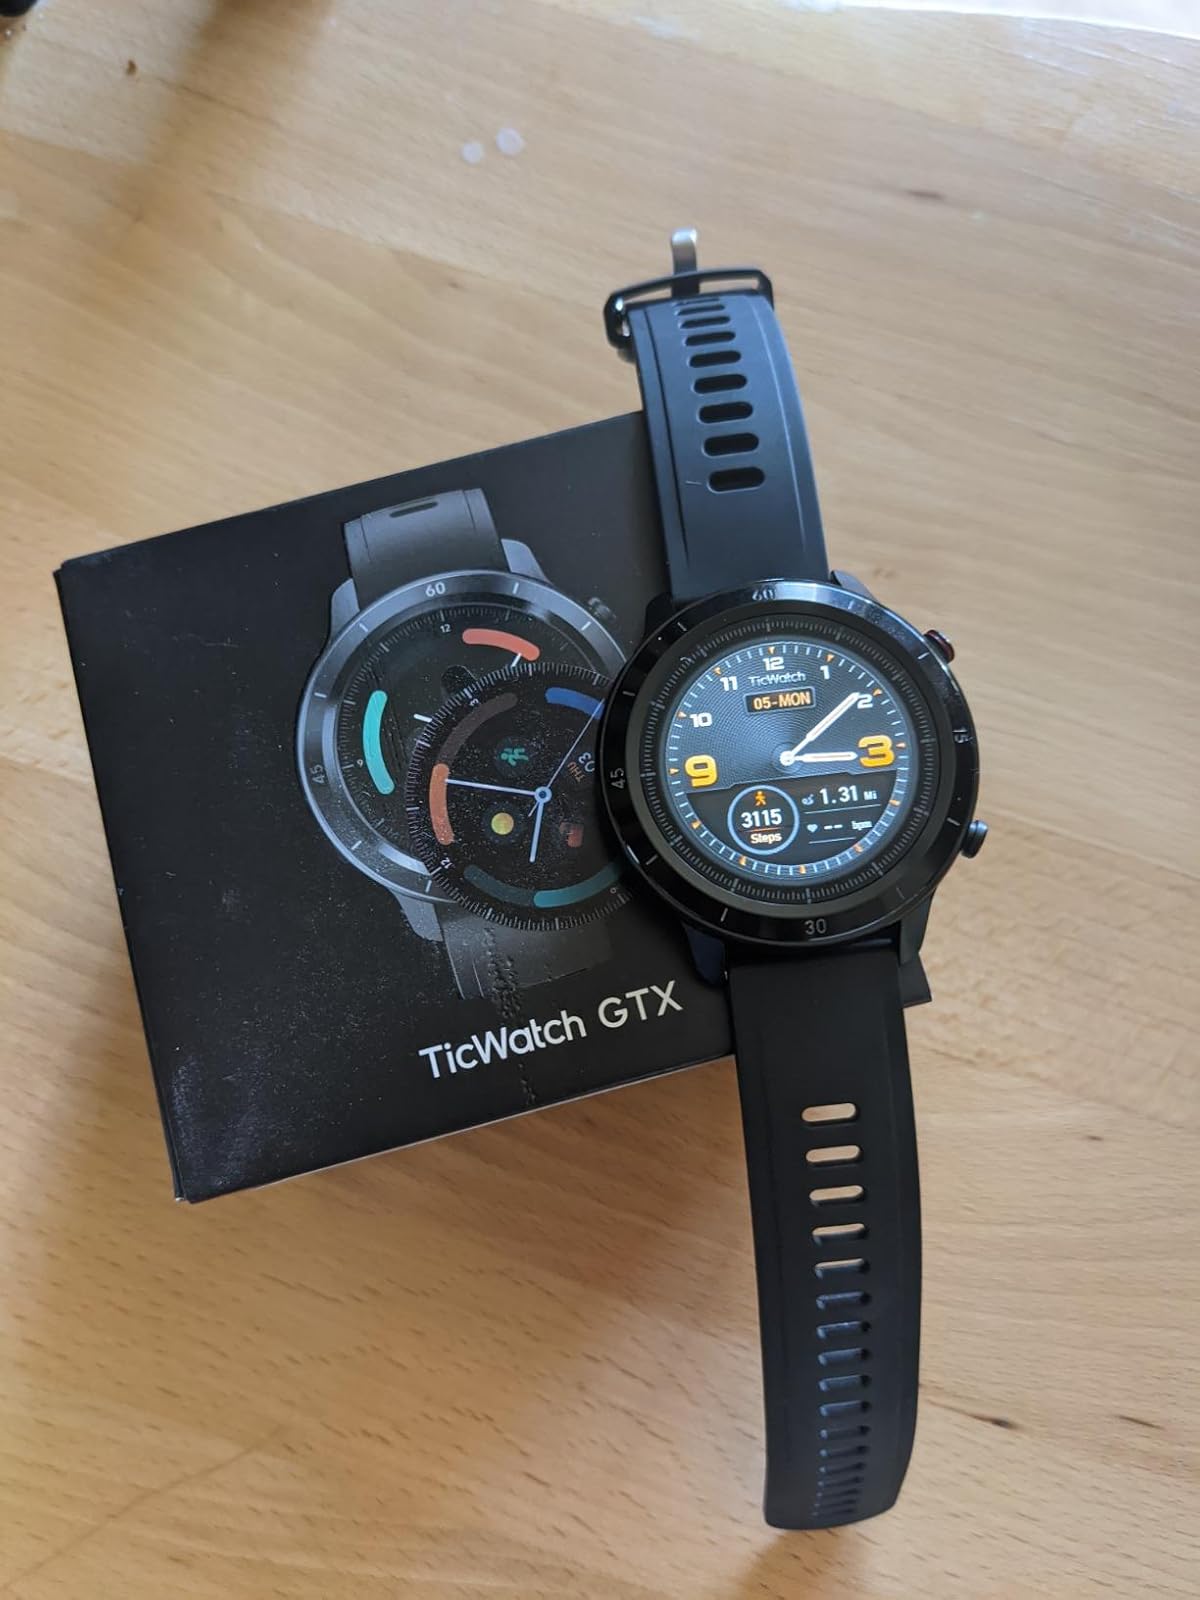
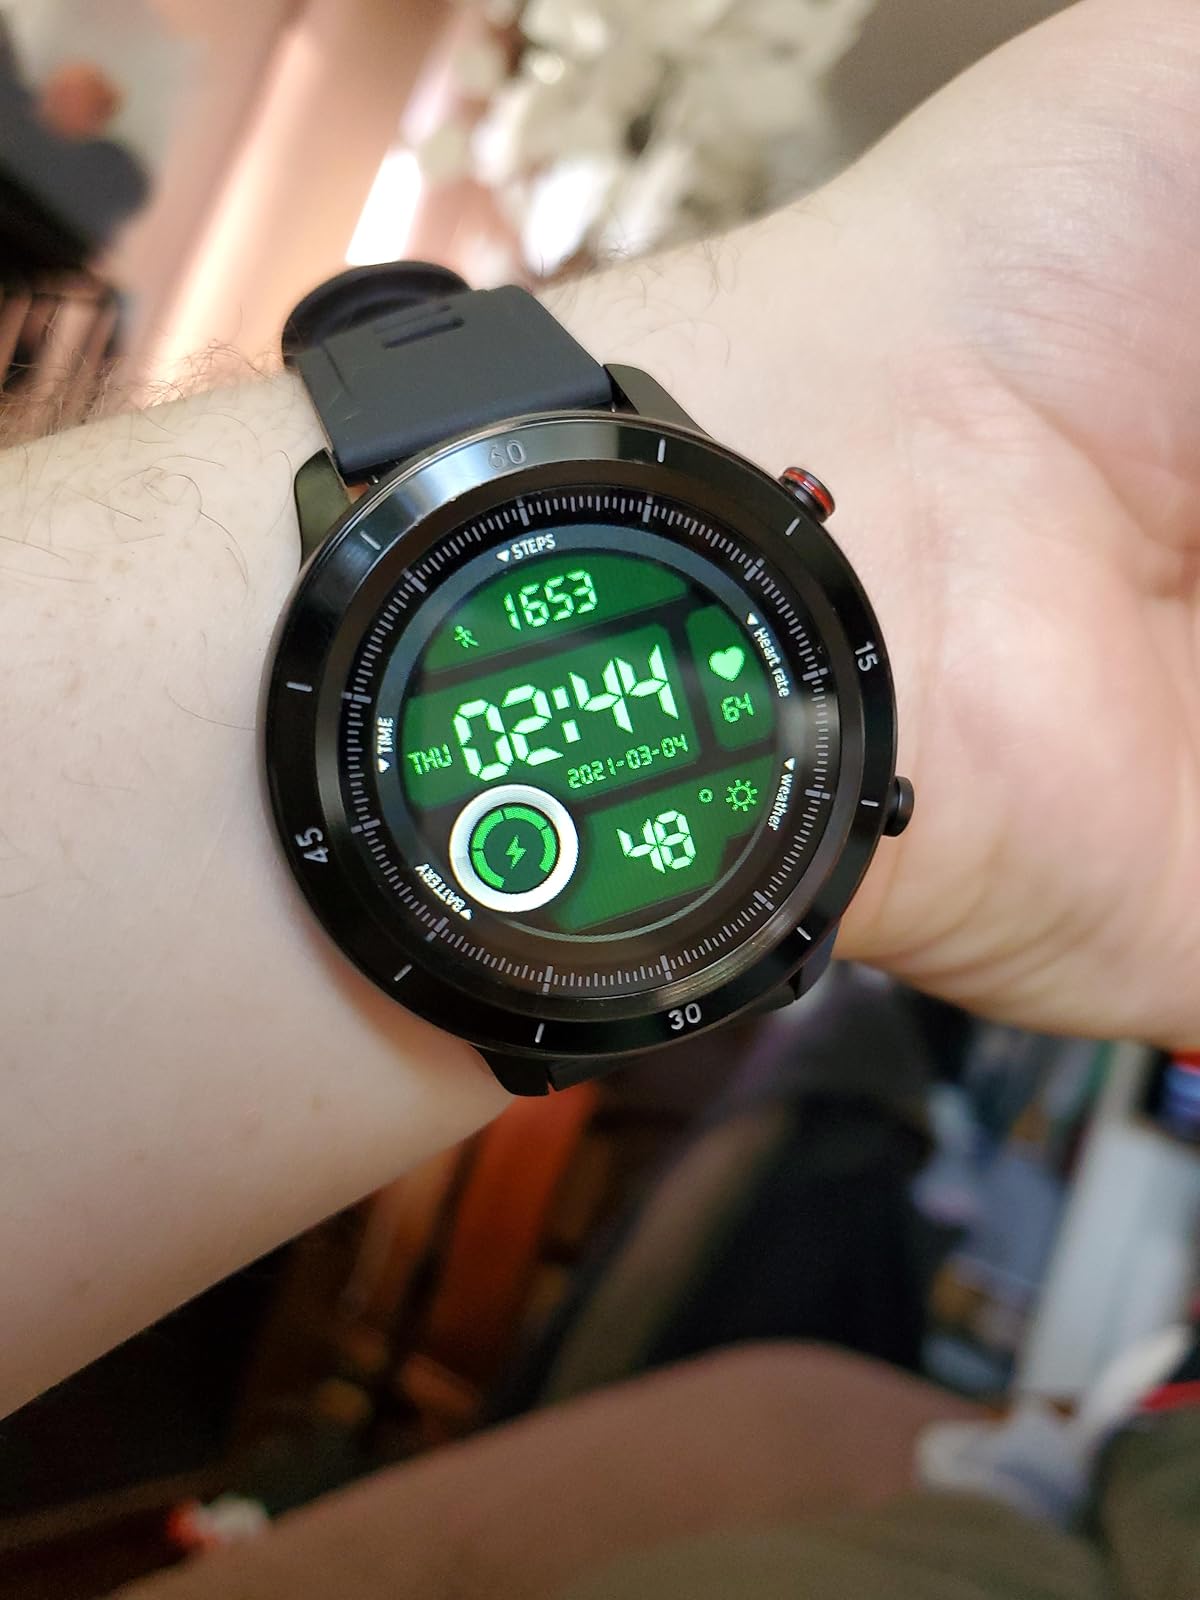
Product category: smartwatch
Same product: yes